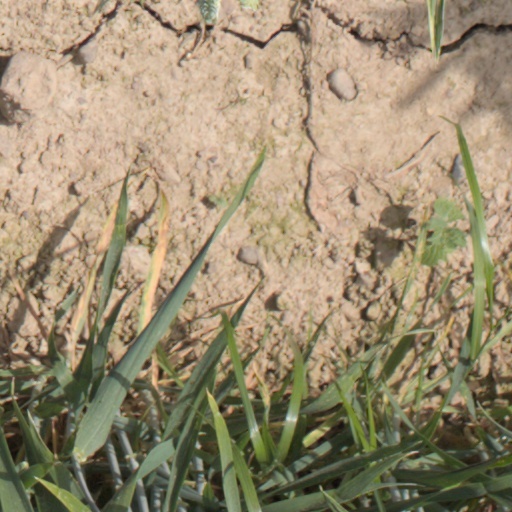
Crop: wheat